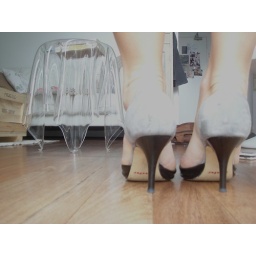
That's my front door between my ankles and my hand bag in between